1994 British Formula Three Championship

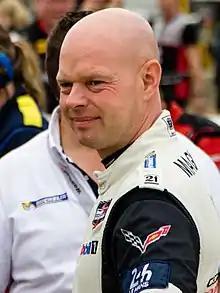
1994 champion, Jan Magnussen

The 1994 British Formula Three season was the 44th British Formula Three Championship, won by Jan Magnussen. The season started on 27 March at Silverstone and ended there on 2 October following eighteen races. 1994 saw the introduction of a new points-scoring system, with points now awarded down to tenth position, instead of only to sixth as previously, and all rounds counting towards the championship. Magnussen broke the series' previous win record held by 1983 champion Ayrton Senna by winning fourteen of the season's eighteen races. Class B was won by Duncan Vercoe.